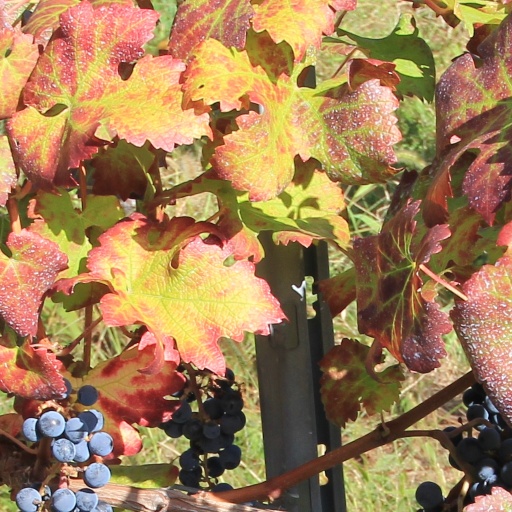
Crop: grape